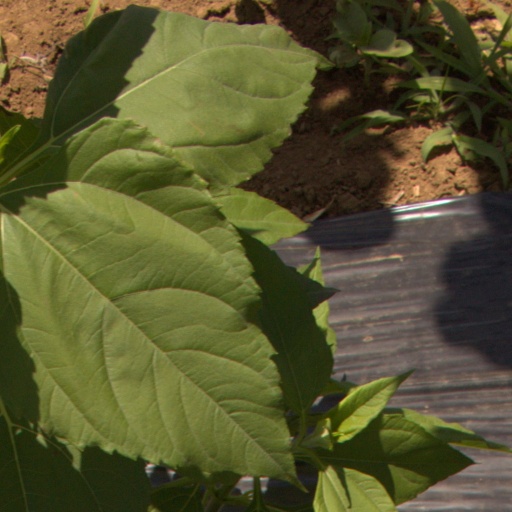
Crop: Jerusalem artichoke